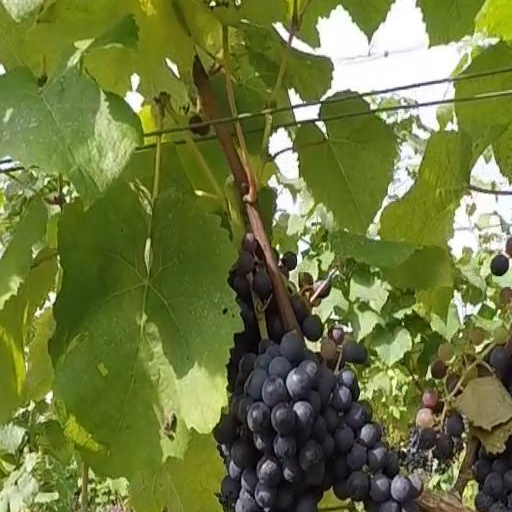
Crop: grape